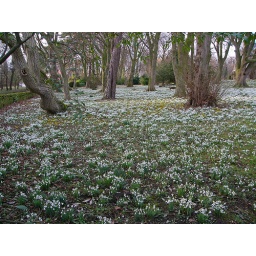
A carpet of white snowdrops and yellow winter aconites in a garden in East Lothian.